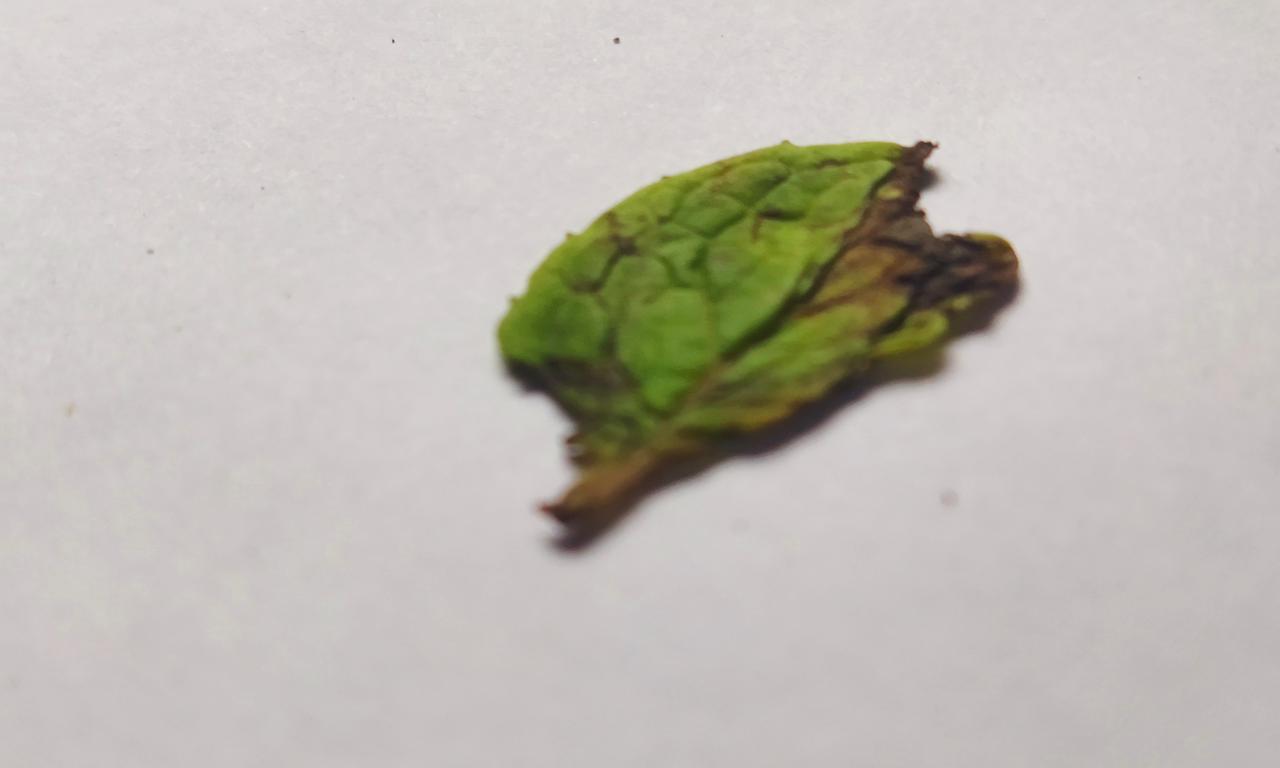
Label: Spoiled